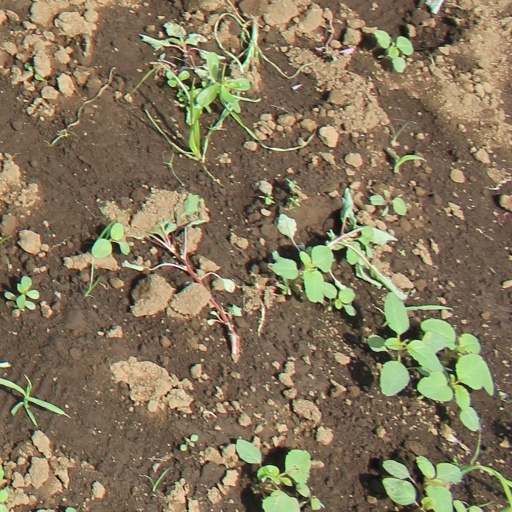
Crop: soybean